Eric Louis Boetzel

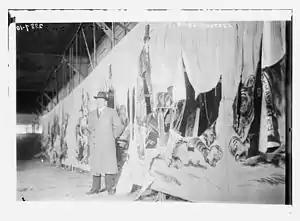

Eric Louis Boetzel (May 18, 1884 – January 1958) was the deputy Attorney General of New York State, and a former Manhattan Assistant District Attorney.